Mojca Drčar Murko

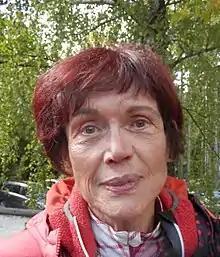
Mojca Drčar Murko

Mojca Drčar Murko (born 2 July 1942 in Ljubljana) is a Slovenian politician and a former Member of the European Parliament. She is a member of Liberal Democracy of Slovenia, which is part of the Alliance of Liberals and Democrats for Europe, and sits on the European Parliament's Committee on the Environment, Public Health and Food Safety.